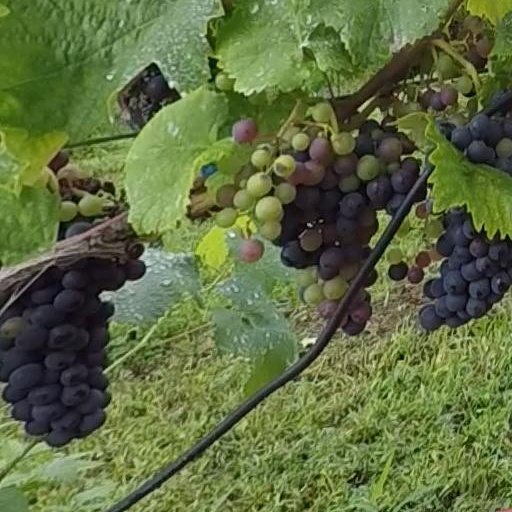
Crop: grape